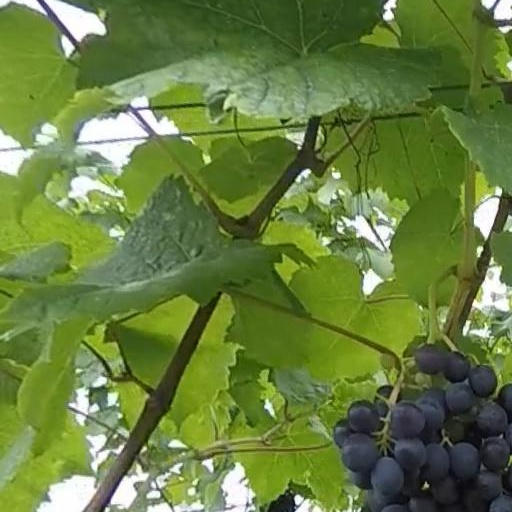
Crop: grape